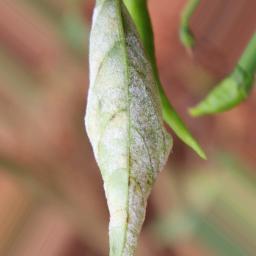
Label: powdery mildew